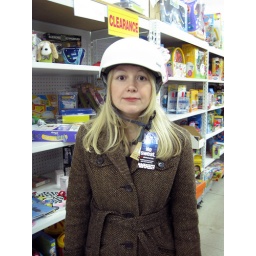
Sara in her women's hard hat bike helmet